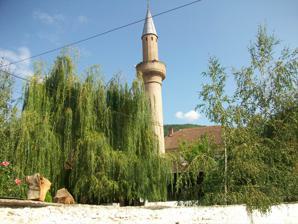
Building: Muderiz Ali Effendi Mosque
Country: Kosovo
Year built: 1581
Mosque in Prizren, Kosovo Mosque of Muderis Ali Efendi Religion Affiliation Islam Ecclesiastical or organizational status open Location Location Prizren , Kosovo Architecture Type Mosque Minaret (s) 1 The Muderis Ali Efendi Mosque ( Albanian : Xhamia e Myderis Ali Efendisë ; Turkish : Müderris Ali Efendi Camii ), also named Mosque of Ali Hoxha ( Albanian : Xhamia e Ali Hoxhës ), is a mosque in Prizren , Kosovo . Built between 1543 and 1581, it is one of the oldest mosques in Kosovo. It is situated on the street "Rr. Papa Gjon Pali" down the hill from the Catholic Cathedral of Prizren, with its triangle shaped space it occupies 877 m 2 , it was declared by Prizren Municipality in 1989 as a cultural monument. Its founder, Ali Effendi, who was at that time the Muderis of Prizren is buried in the garden. After World War II it was used as a Red Cross center and was heavily damaged because of  improper conduct. In 1963, a fire broke out and further damaged the mosque (according to the city there was a fire in 1975 ). It is known for its role in the 1905 boycott of Catholic shops in Prizren. 1905 boycott The mosque played a central role during the boycott of the Catholic Albanian shops that started in 1905. During this time, the Muslim population didn't engage in any economic activity with Catholic businesses. The cause of this boycott was the alleged finding of a pigs head in the mosque right before the morning prayer. Because the mosque is situated near the Catholic Cathedral of Prizren, people thought that it was a provocation of the Catholic Albanians and in coordination with the main imam took decision to boycott Catholic businesses. It has been later speculated proven that this was a provocation which had been organized by the Serbian rector of the Bogoslovija Orthodox Church School, in order to divide the Albanians who at that time were fighting for the independence from the Ottoman Empire . [ page needed ] Picture gallery See also List of mosques in Kosovo References